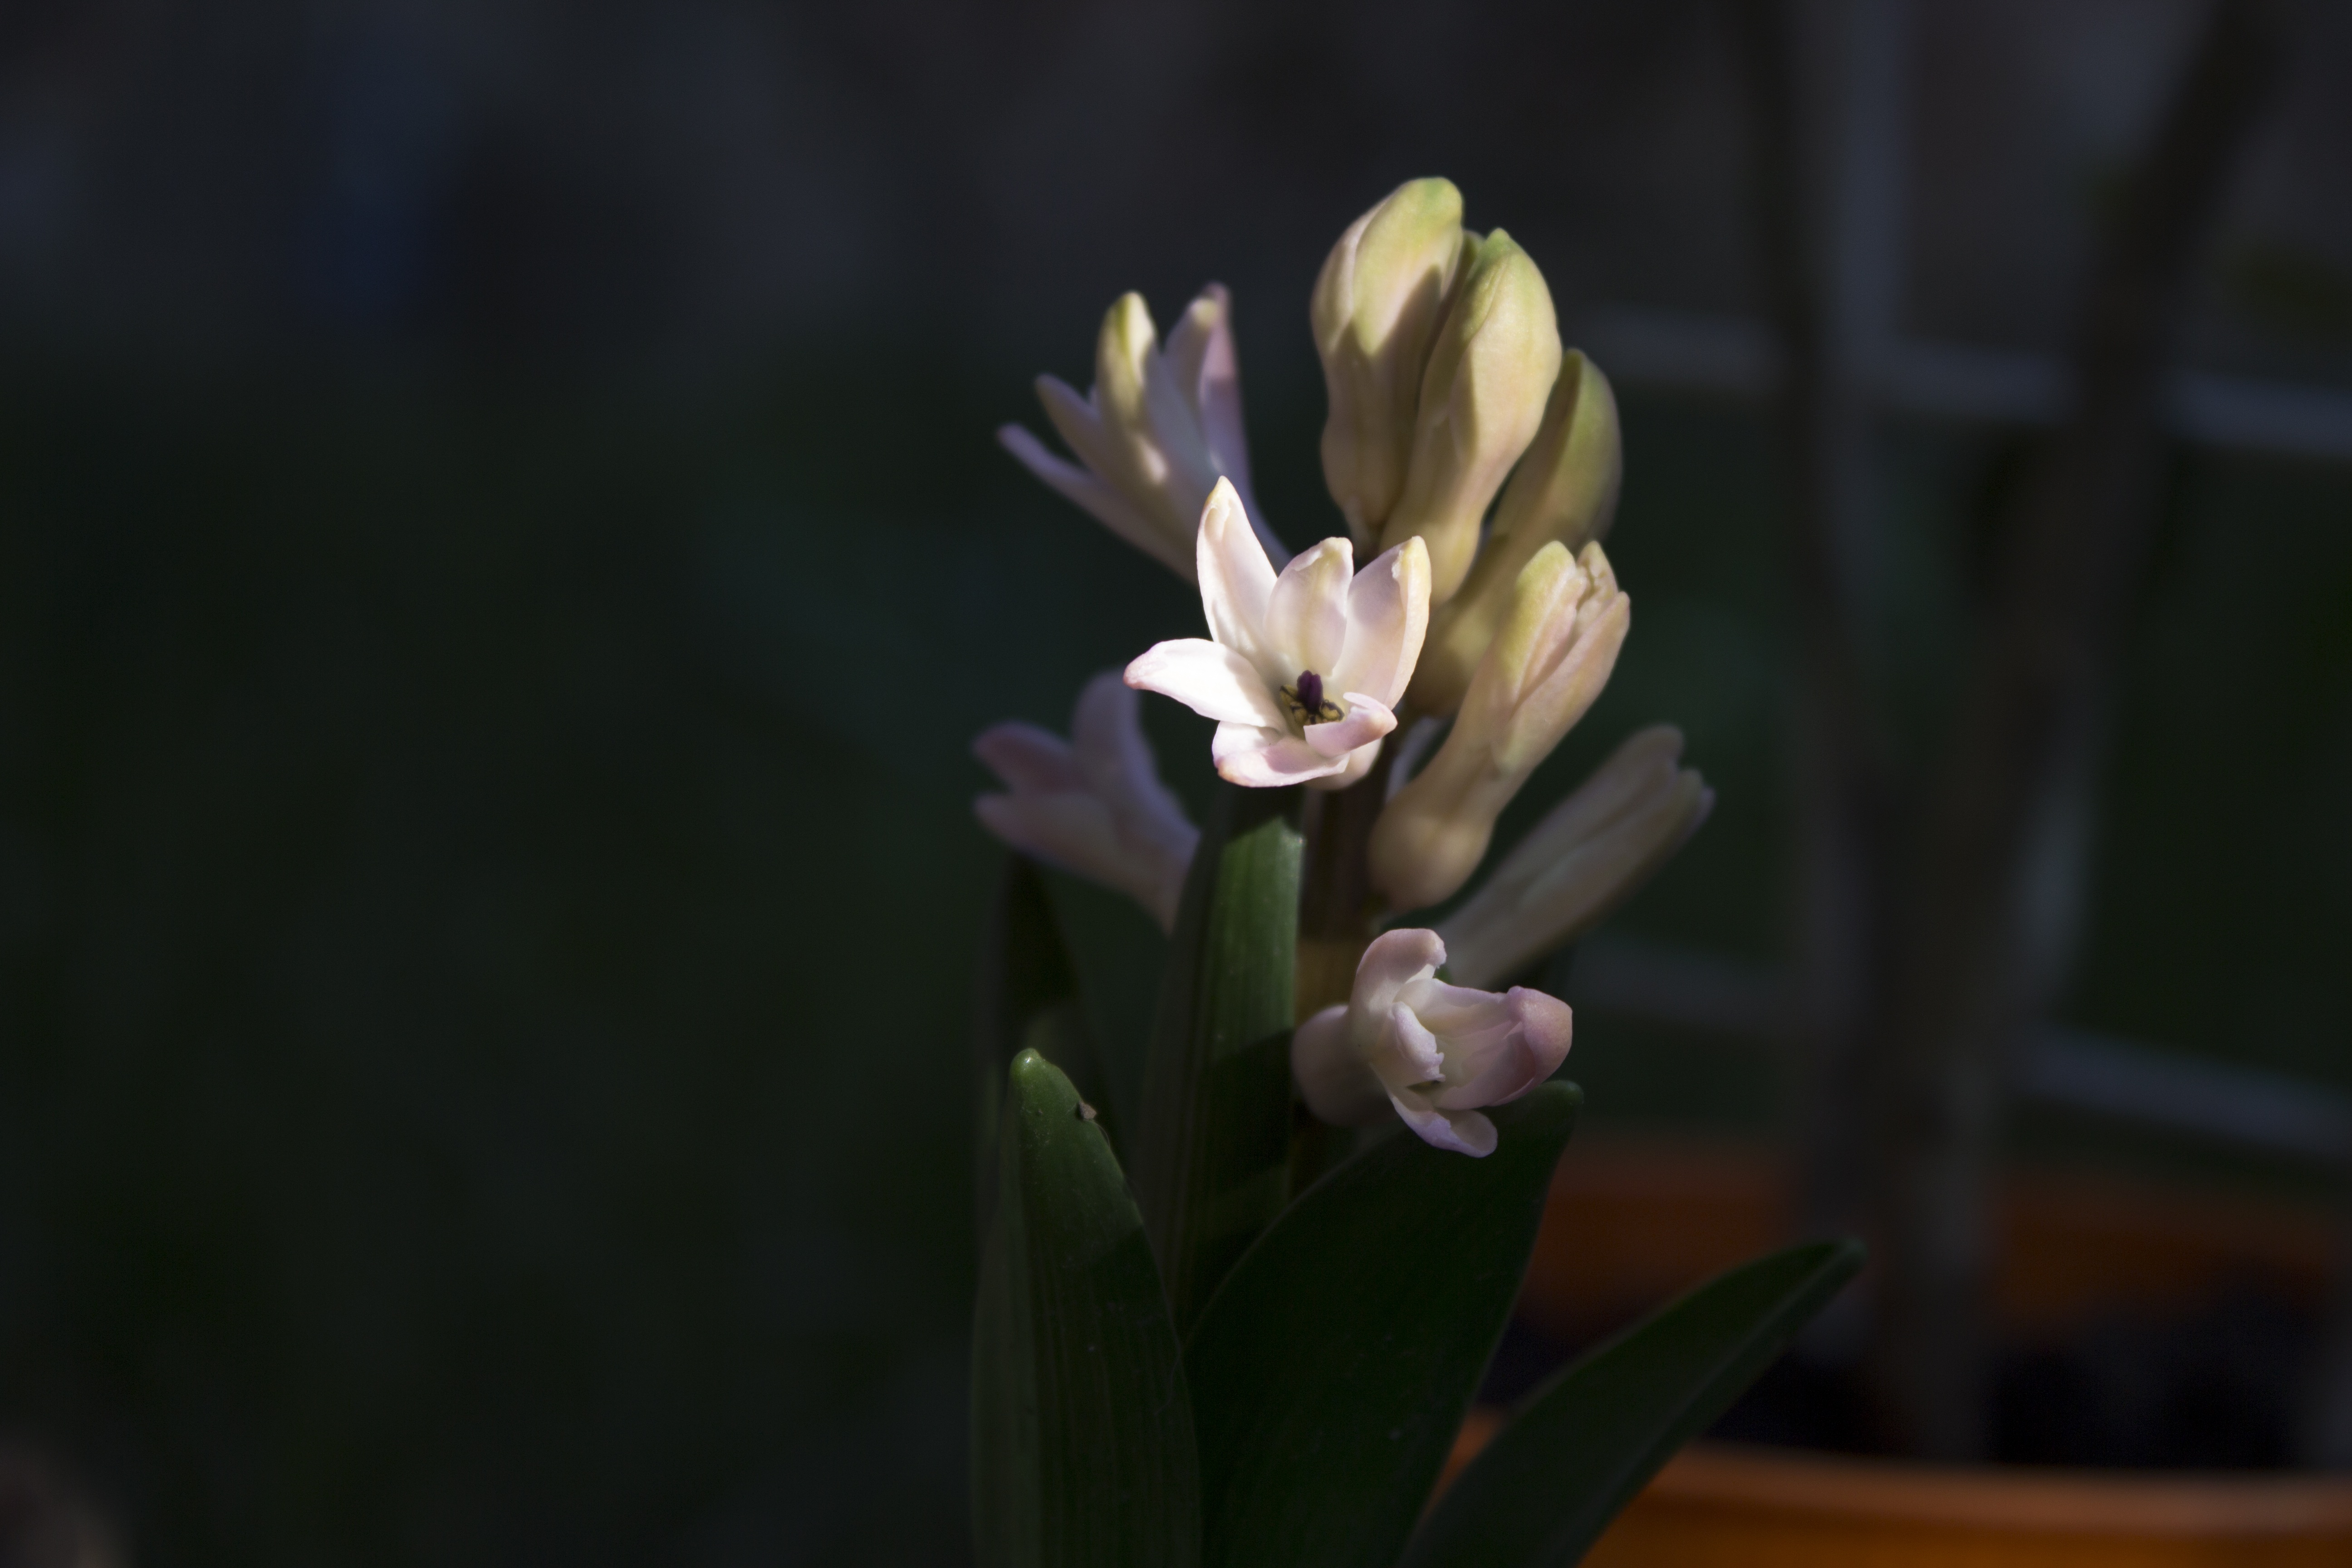
nature, grass, outdoor, blossom, light, plant, sun, white, leaf, flower, spring, green, natural, park, fresh, botany, garden, pink, flora, sunny, macro photography, flowering plant, plant stem, land plant